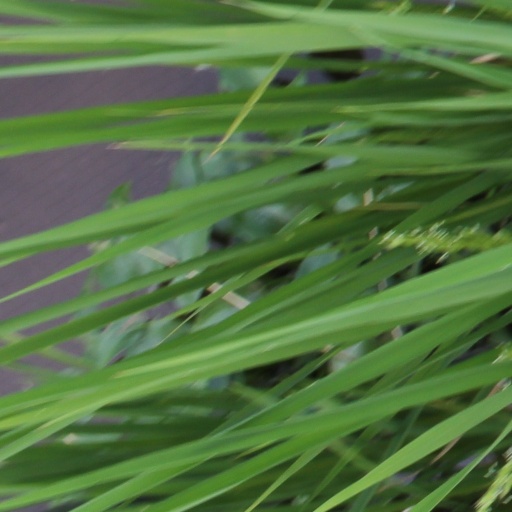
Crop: rice